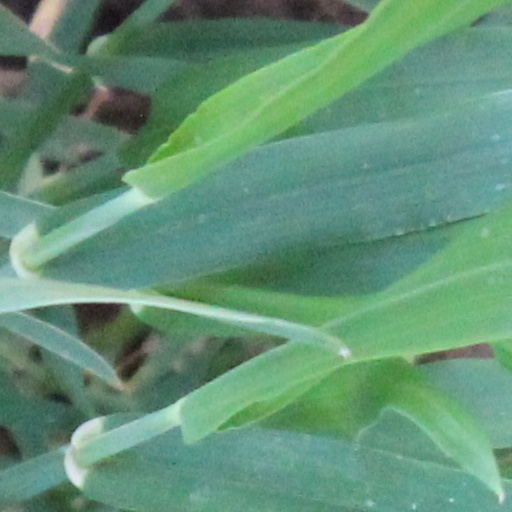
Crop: wheat